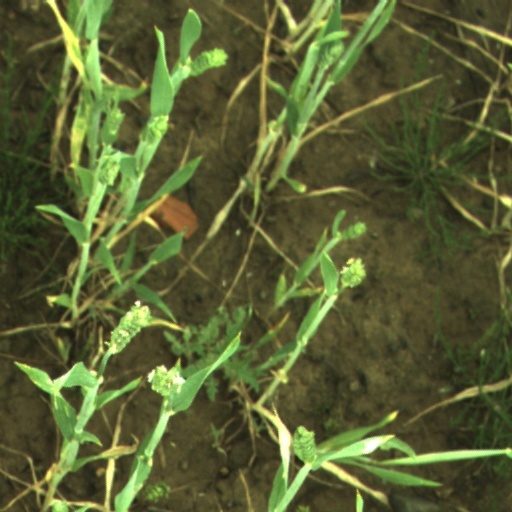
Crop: wheat